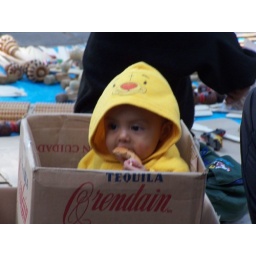
boy in a box